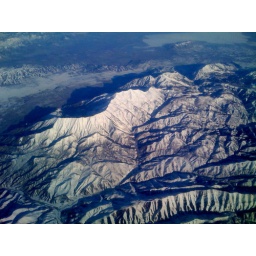
Study in blue and white